Tully Blanchard

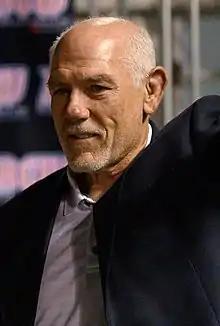
Blanchard in 2019

Tully Arthur Blanchard (born January 22, 1954) is a Canadian-American professional wrestler and manager. He is best known for his appearances with Jim Crockett Promotions and the World Wrestling Federation in the mid-to-late 1980s as a member of The Four Horsemen and The Brain Busters. Championships held by Blanchard over his career include the NWA World Television Championship, NWA World Tag Team Championship, WWF World Tag Team Championship, and NWA United States Heavyweight Championship. He was inducted into the NWA Hall of Fame in 2009 and the WWE Hall of Fame in 2012.